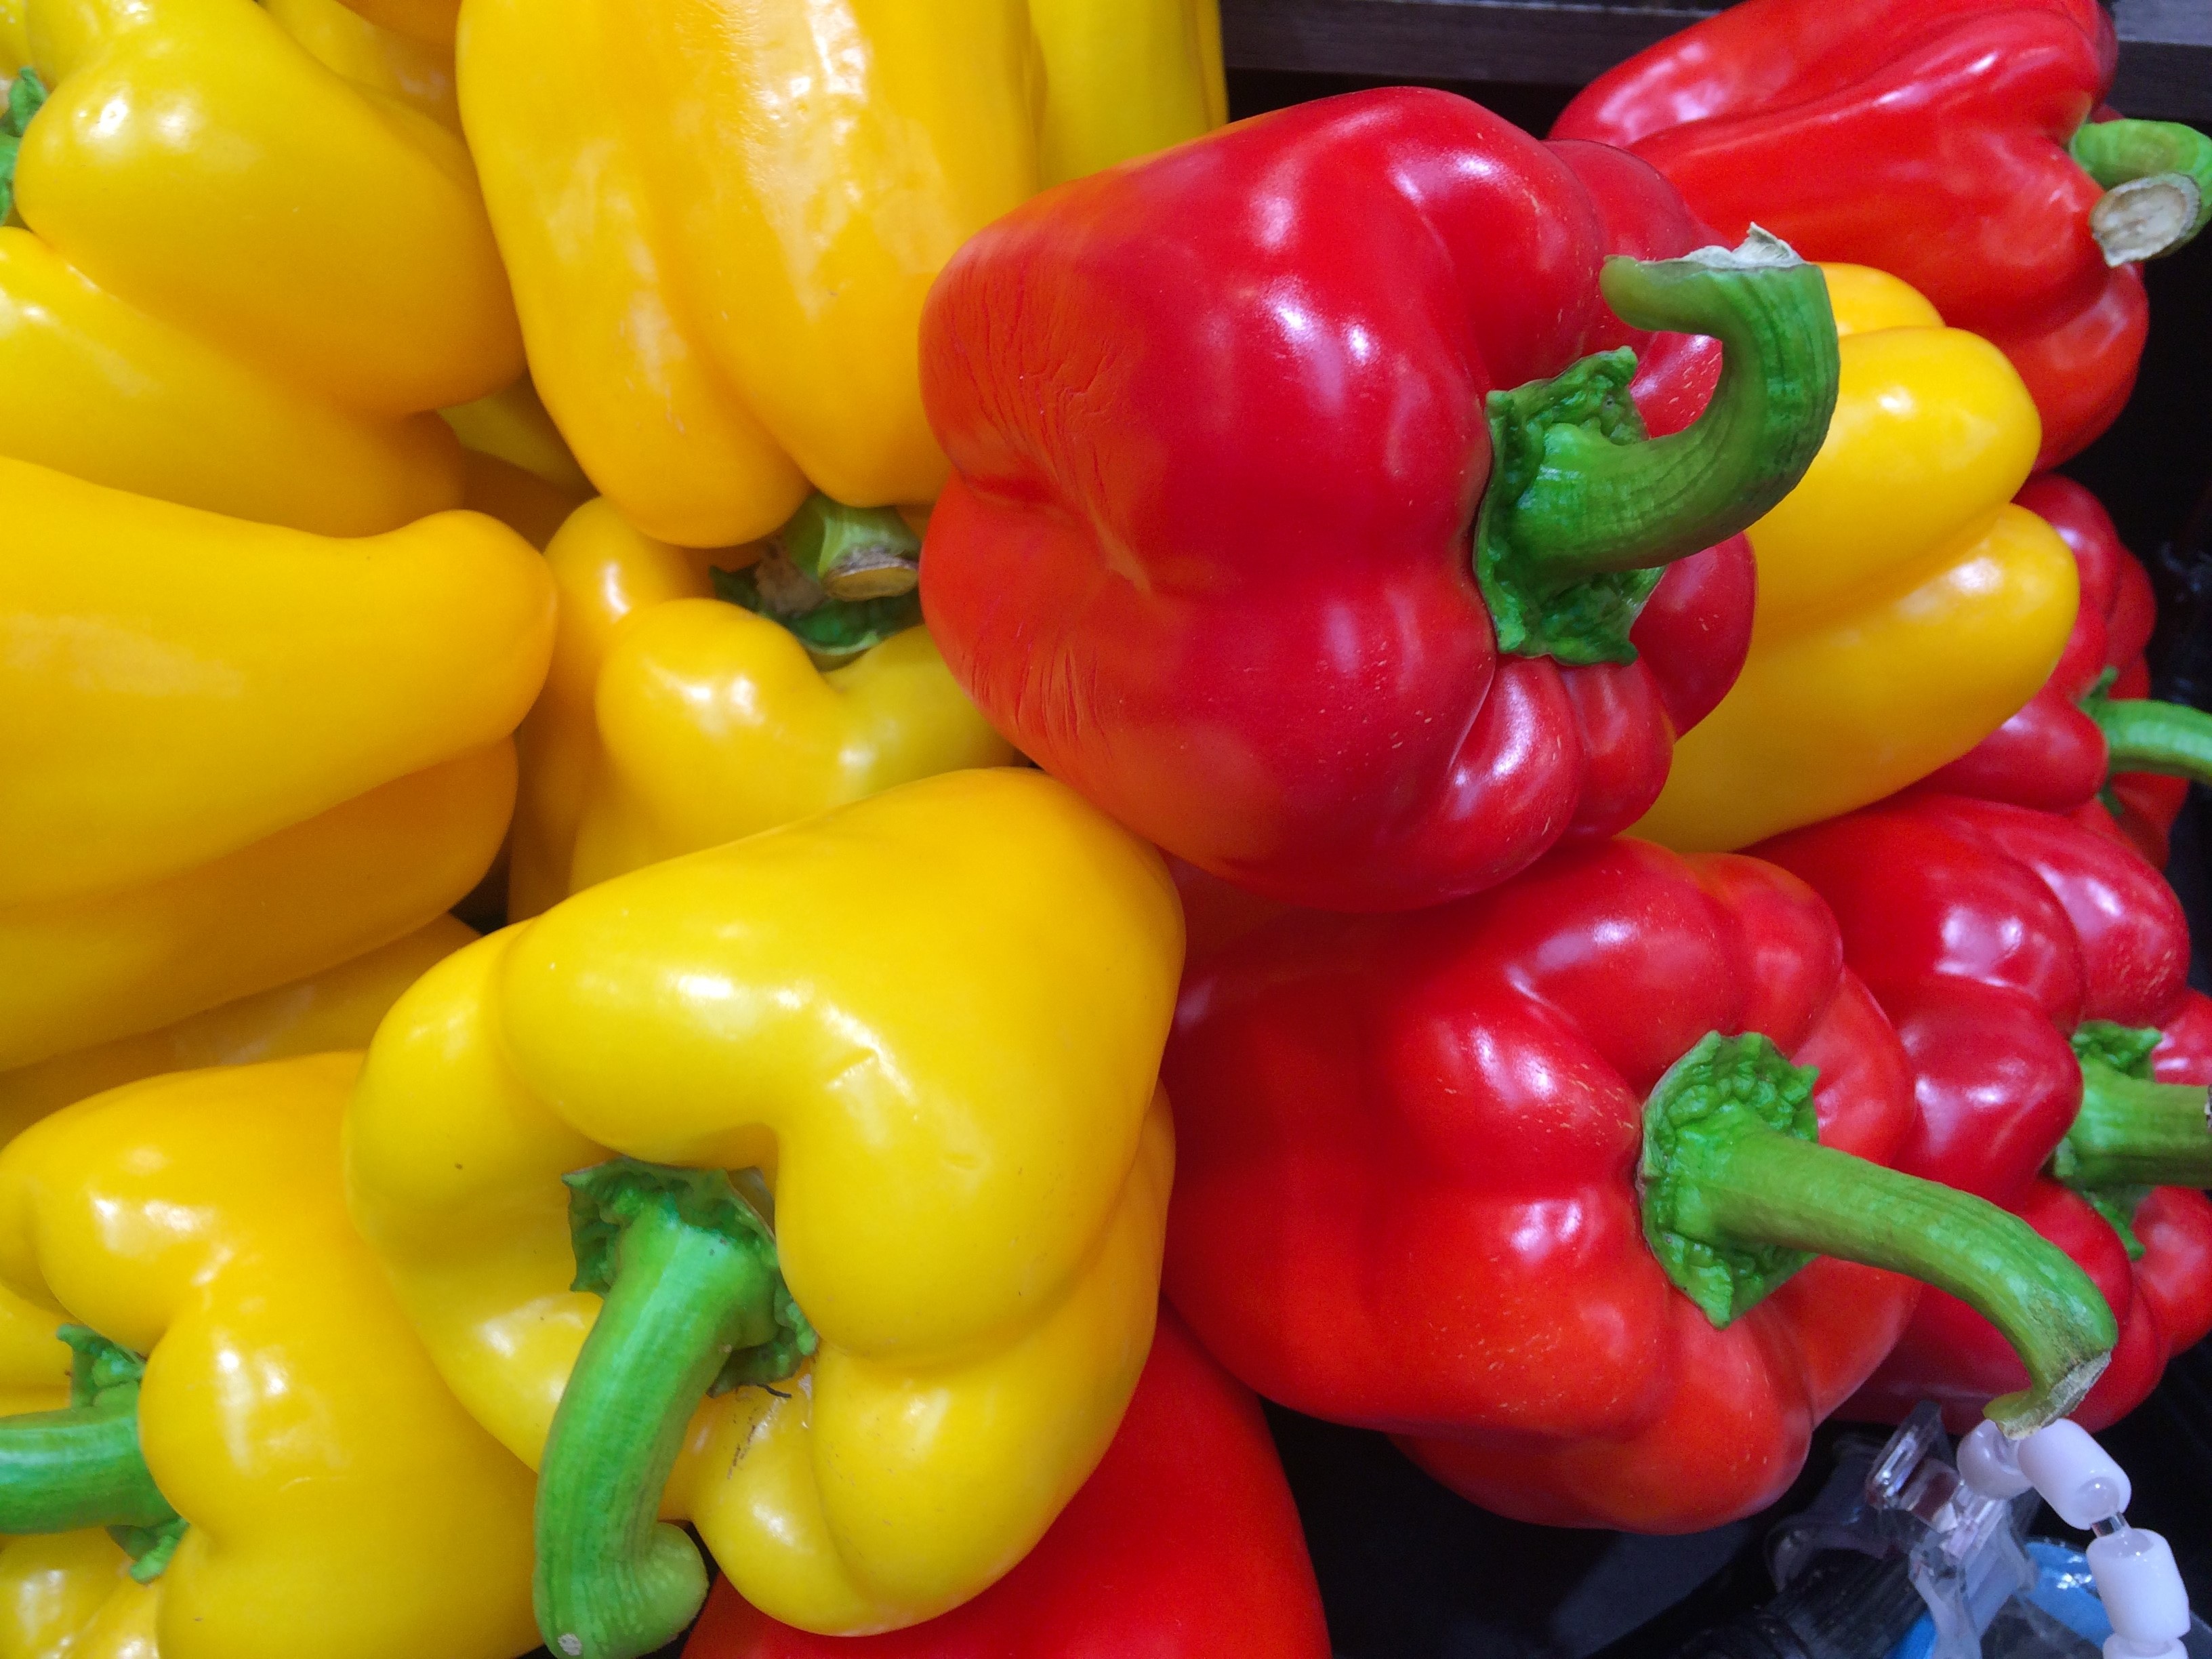
plant, food, red, produce, vegetable, fresh, japan, vivid, vegetables, peppers, bell pepper, department, paprika, yokosuka, huang, department store, flowering plant, saikaya, chili pepper, yellow pepper, land plant, peperoncini, bell peppers and chili peppers, pimiento, italian sweet pepper, red bell pepper, habanero chili